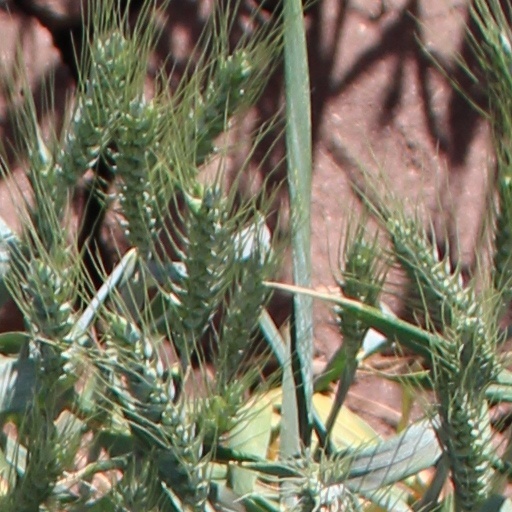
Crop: wheat